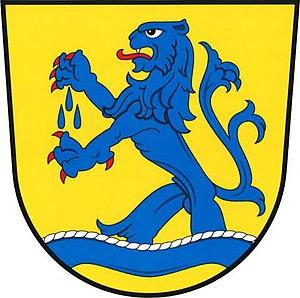
Prodašice est une commune du district de Mladá Boleslav, dans la région de Bohême-Centrale, en République tchèque. Sa population s'élevait à 93 habitants en 2020.